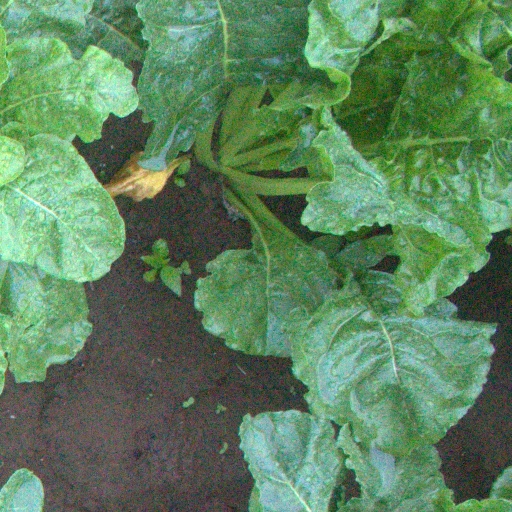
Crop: sugar beet